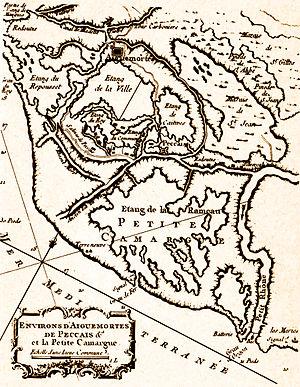
Aigues-Mortes, les salins de Peccais et la Petite Camargue Gravure de Bellin 1764
Aigues-Mortes, en occitan Aigas-Mòrtas, en provençal Aigua Morta, est une commune française située dans la pointe sud du département du Gard, en région Occitanie.
L'histoire de la marine française de l'Antiquité à la Renaissance couvre la période allant du Vᵉ siècle av. J.-C. aux années 1600. Sous l'Antiquité, le territoire qui sera plus tard la France et que les Anciens appellent la Gaule voit se former sur ses côtes deux expériences de puissances navales : celle de Massalia, venue de Grèce vers 600 av. J.-C. et celle, plus endogène, des Vénètes sur la côte atlantique. Expériences d’autant plus intéressantes que la Gaule, dès cette époque, se définit surtout par sa richesse agricole et que le littoral, parcouru de courants et vents difficiles, manquant d’abris en eaux profondes, est loin d’être favorable à la navigation. Ces deux thalassocraties, néanmoins, sont réduites par Jules César au Iᵉʳ siècle av. J.-C., lorsque la Gaule est conquise et que la Méditerranée, pacifiée, devient un lac romain pour cinq cents ans.
Le marais de Peccais est un étang situé près d'Aigues-Mortes. Exploité en tant que marais salant dès l'Antiquité, il a été à la base de la création des Salins du Midi, au XIXᵉ siècle,